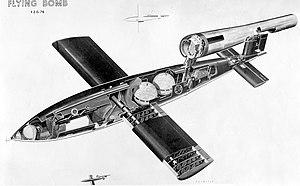
Le pulsoréacteur est un moteur à réaction cyclique, breveté indépendamment en Allemagne et en France en 1930, et développé spécialement pour la bombe volante allemande V1 durant la Seconde Guerre mondiale.
Le V1 est une bombe volante et le premier missile de croisière de l'histoire de l'aéronautique.